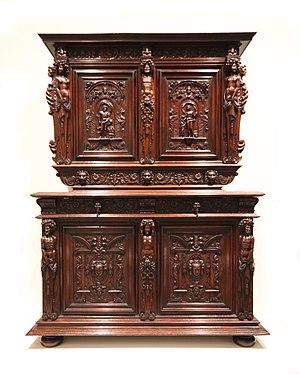
Deuxième moitié du 16ème siècle. Appartient aux collections permanentes du Musée des Beaux-Arts de Lyon.
La Seconde Renaissance, autrefois dit Style Henri II, marque à partir de 1540, la maturation du style apparu au début du siècle ainsi que sa naturalisation tandis que le Val de Loire se retrouve relégué en conservatoire des formes de la Première Renaissance. Cette nouvelle période se développe alors principalement durant les règnes de Henri II, François II puis Charles IX, pour ne s'achever que vers 1559-1564, au moment même où commencent les Guerres de religions, qui seront marquées par le Massacre de la Saint-Barthélemy et la contre-réforme catholique.
La Renaissance française est un mouvement artistique et culturel situé en France entre le milieu du XVᵉ siècle et le début du XVIIᵉ siècle. Étape de l'époque moderne, la Renaissance apparaît en France après le début du mouvement en Italie et sa propagation dans d'autres pays européens.
Une armoire est un meuble fermé, généralement en bois, toujours adossé à un mur, que l'on trouve dans une habitation. Il est destiné à ranger des objets, spécialement les vêtements et le linge de maison. L'armoire est une évolution du coffre mobile de la fin du Moyen Âge, en se différenciant du bahut à deux vantaux qui s'est métamorphosé en armoire ou en buffet, selon qu'il était horizontal ou vertical.